Kacen Callender

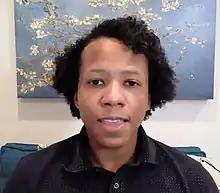
Callender reads for the National Book Foundation in 2020

Kacen Callender (born September 19, 1989) is a Saint Thomian author of children's fiction and fantasy, best known for their Stonewall Book Award and Lambda Literary Award—winning middle grade debut "Hurricane Child" (2018). Their fantasy novel, "Queen of the Conquered", is the 2020 winner of the World Fantasy Award, and "King and the Dragonflies" won the 2020 National Book Award for Young People's Literature and the 2021 Lambda Literary Award for Children's and Young Adult Literature.